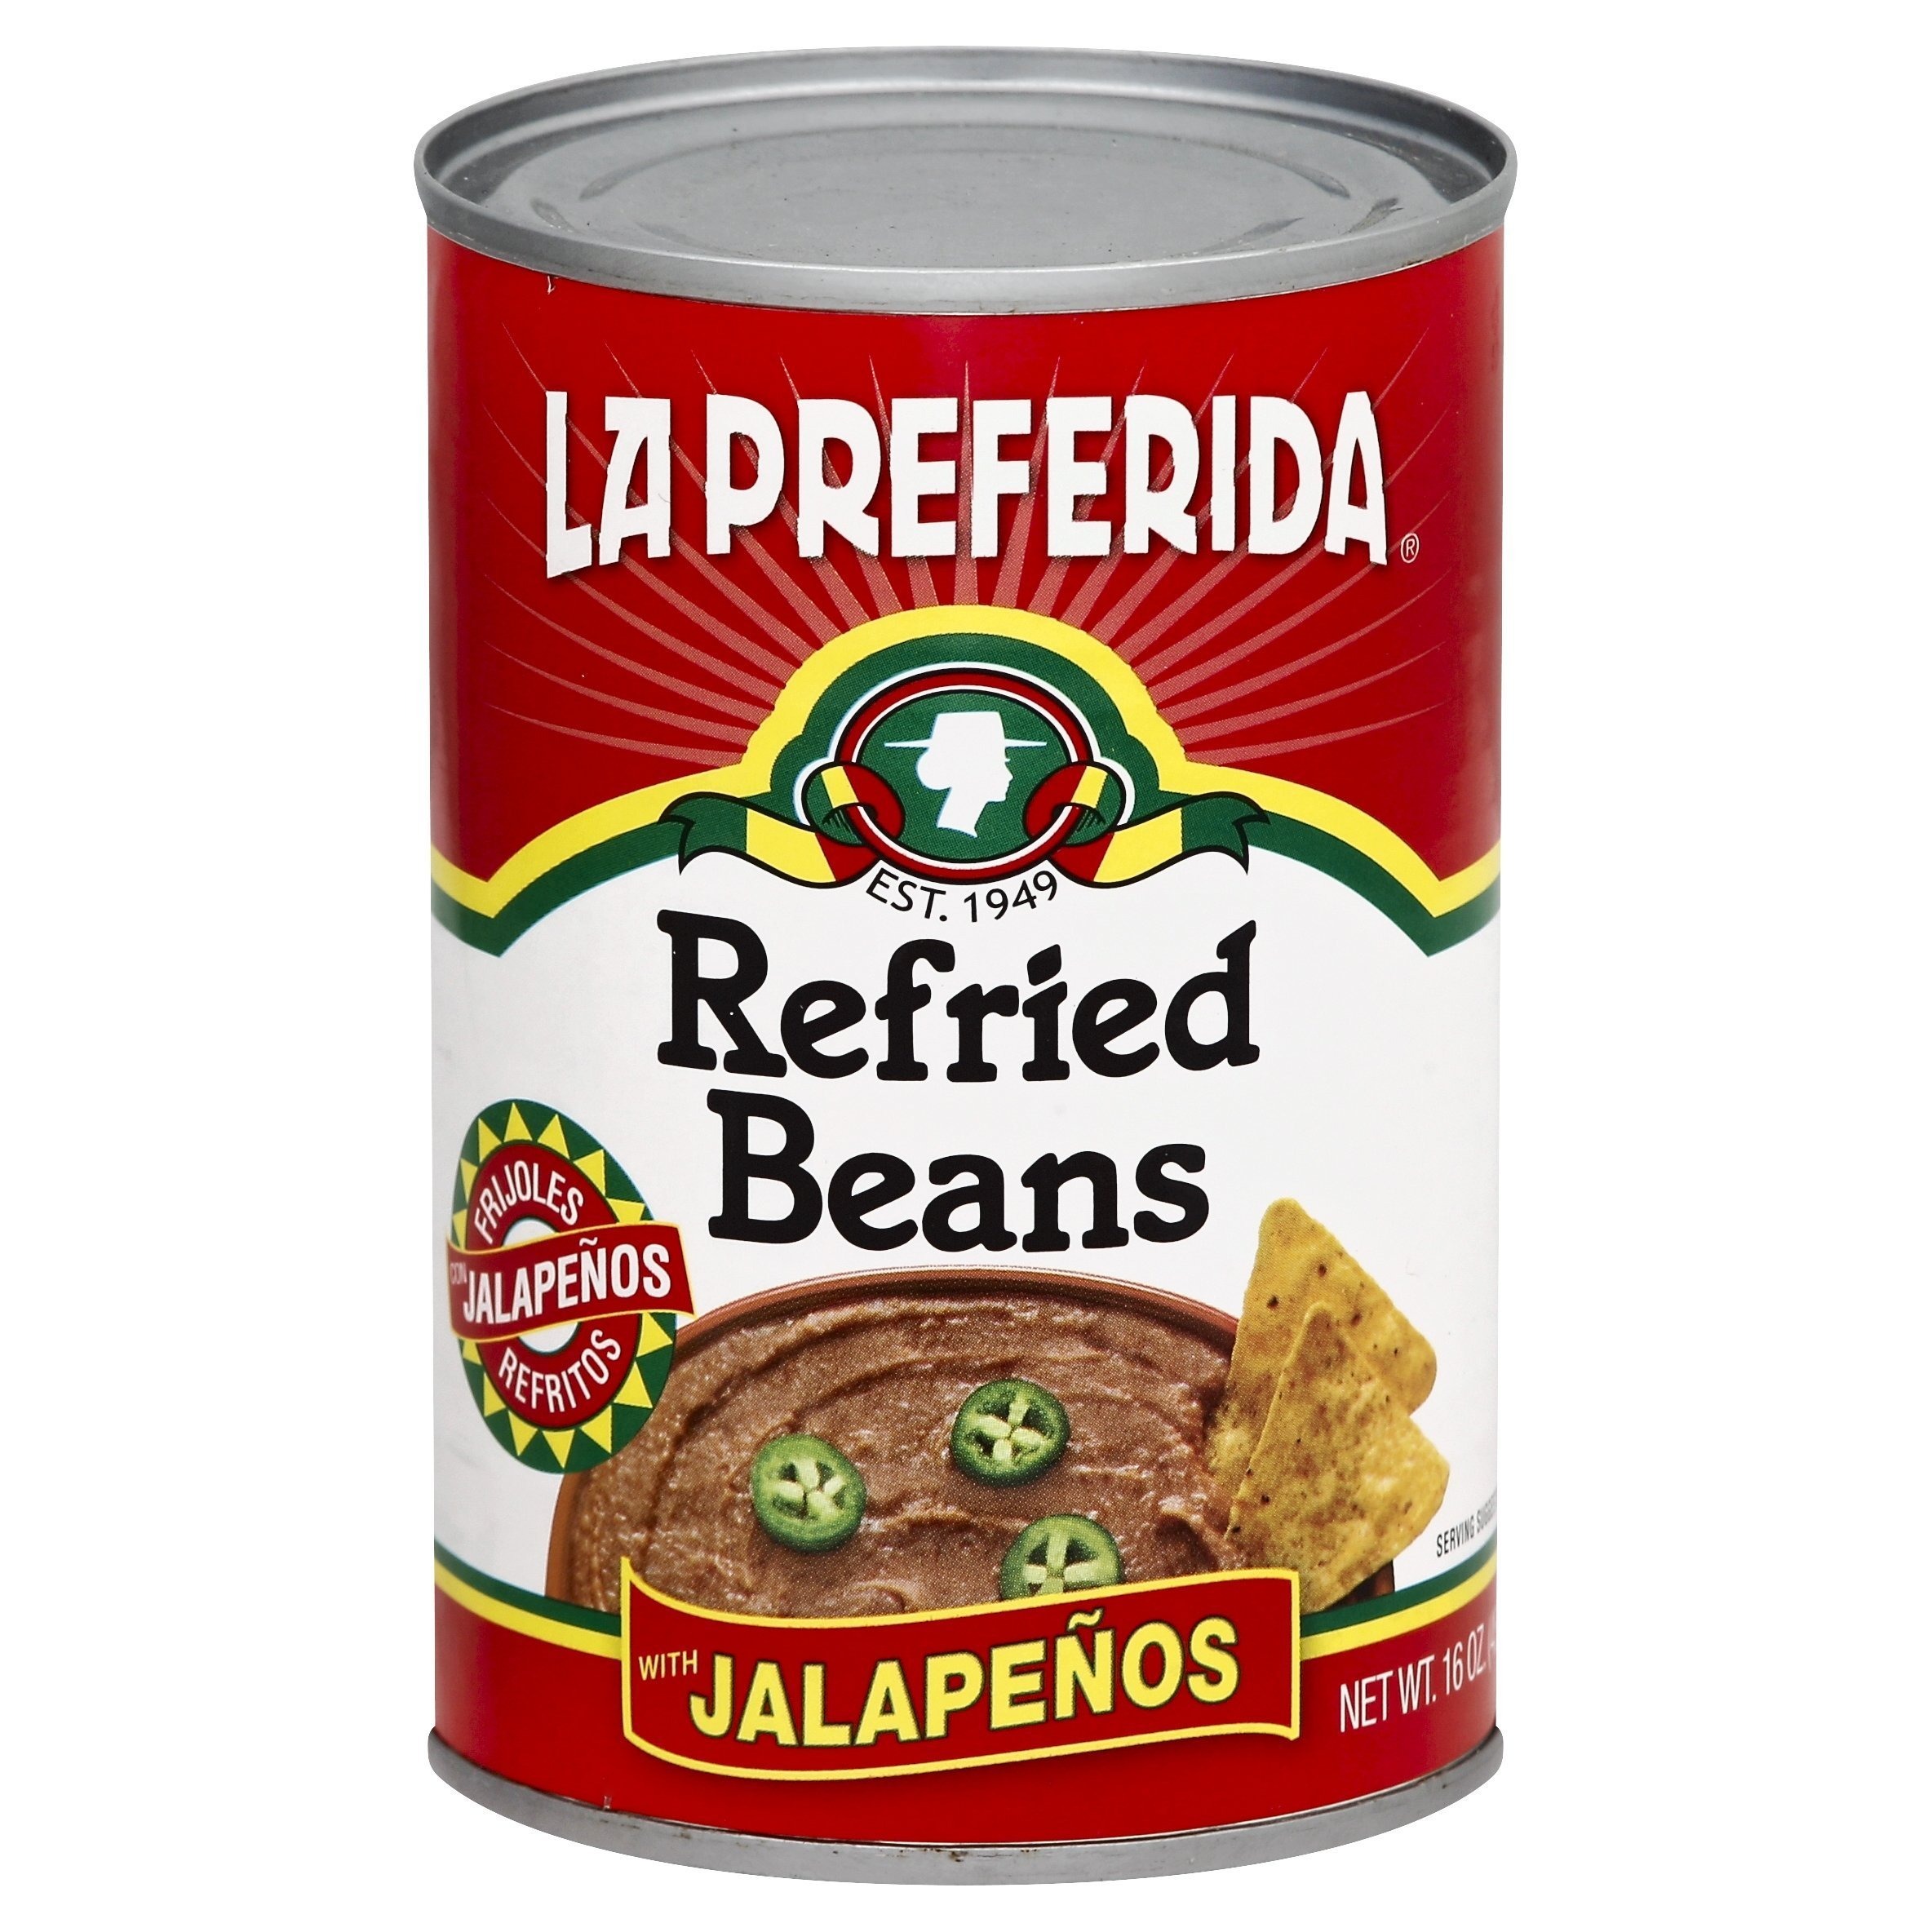
Item Name: La Preferida Refried Beans Jalapenos, 16-Ounce (Pack of 12)
Bullet Point 1: Pack of twelve, 16-ounce cans (total of 192 ounce)
Bullet Point 2: Refried beans with jalapenos
Bullet Point 3: Product of USA
Value: 192.0
Unit: Ounce

Price: 7.87